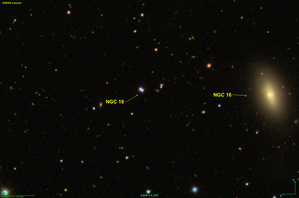
Image réalisée avec Aladin et les données du programme SDSS
NGC 18 est une étoile double située dans la constellation de Pégase près de NGC 16.
NGC 16 est une galaxie lenticulaire située dans la constellation de Pégase à environ 139 millions d'années-lumière de la Voie lactée. Elle a été découverte par l'astronome britannique william Herschel en 1784.